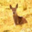
Label: deer